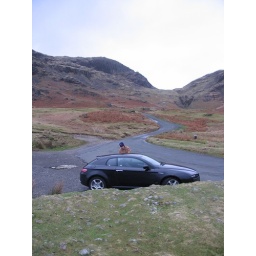
View of our sporty Italian rental car, and the windy road we traveled to get to the hotel in the lake district.